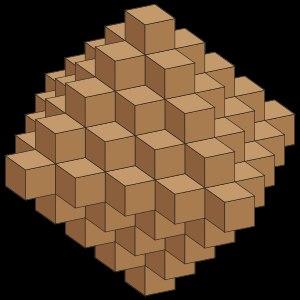
En mathématiques, plus précisément en combinatoire, les nombres octaédriques centrés ou nombres octaédriques de Haüy sont des nombres figurés égaux au nombre de sommets d'un réseau entier tridimensionnel situés à l'intérieur d'un octaèdre centré à l'origine. Ce sont aussi des cas particuliers de nombres de Delannoy, lesquels dénombrent certains chemins dans un réseau bidimensionnel.